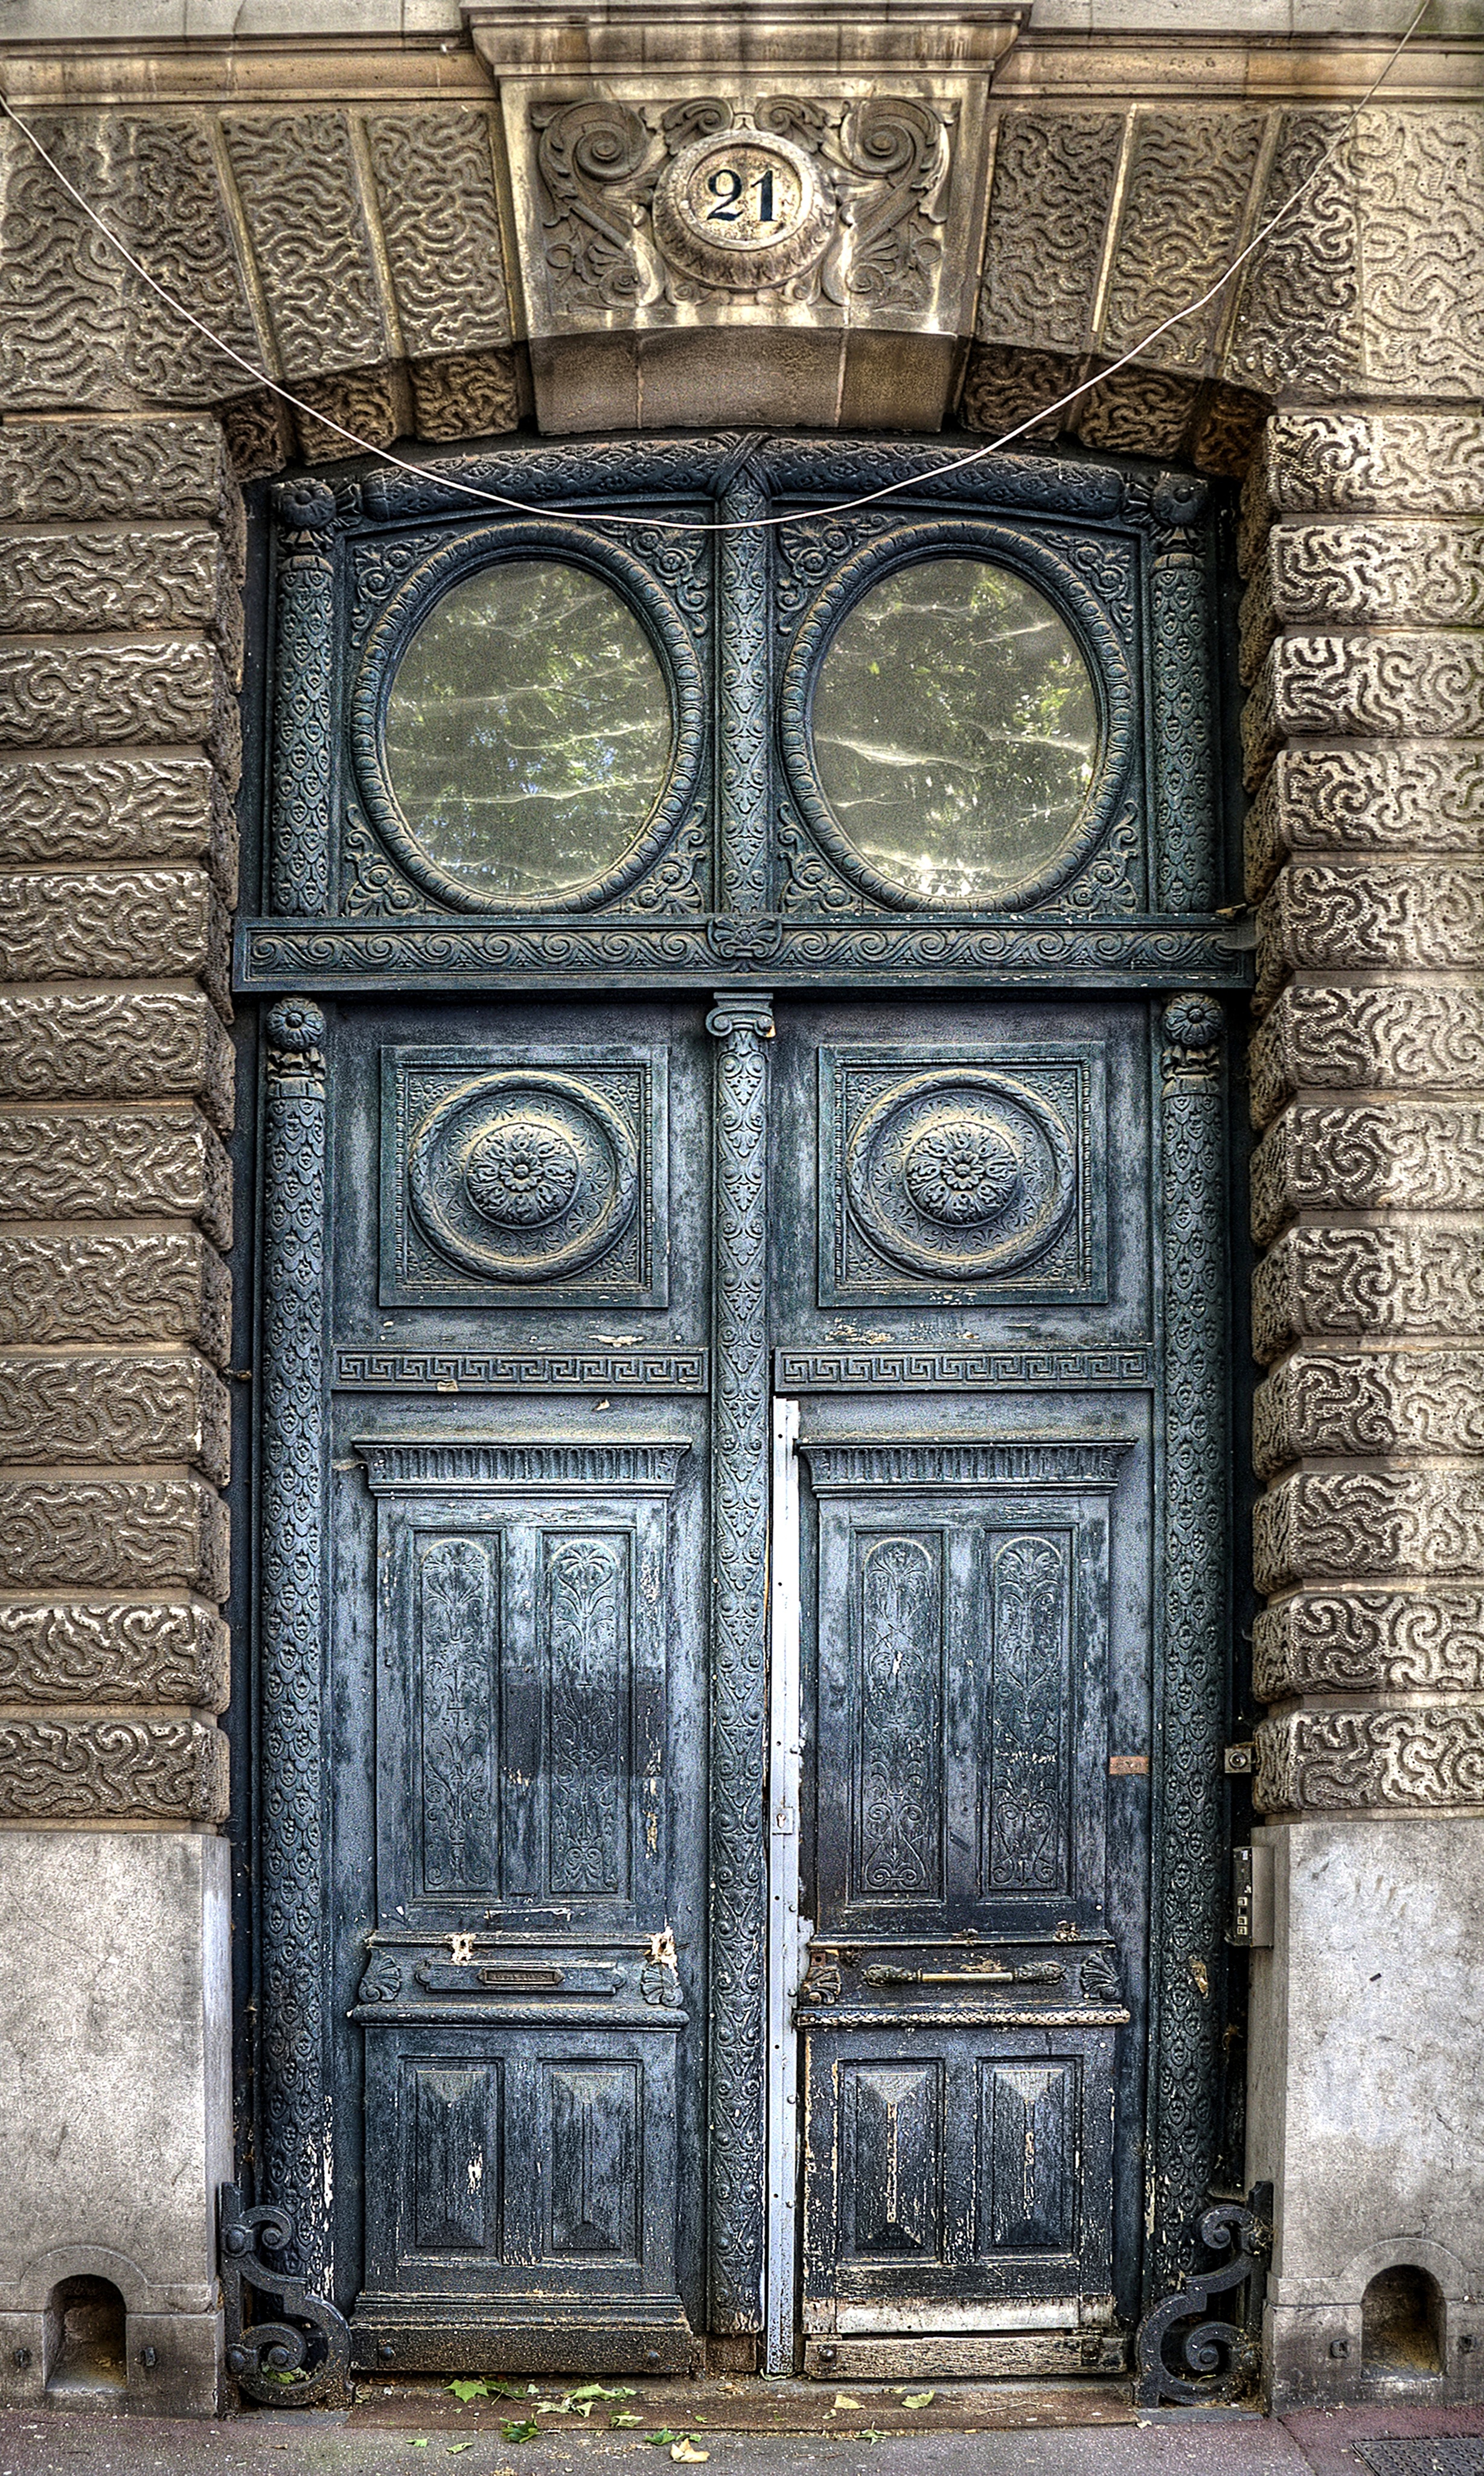
wood, window, old, wall, facade, abandoned, dirty, blue, door, lille, iron